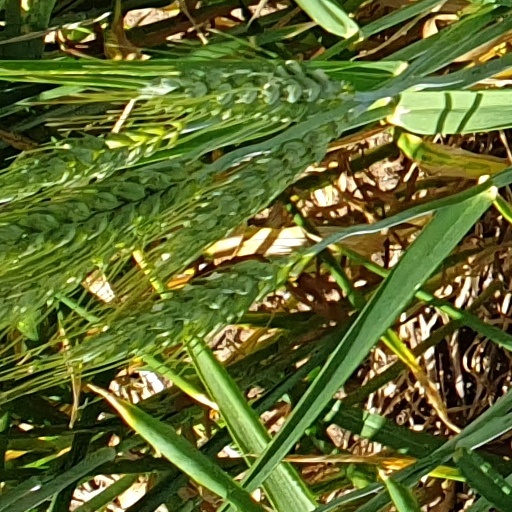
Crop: wheat